Escoffion

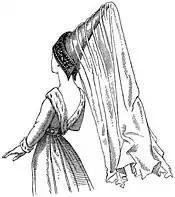
A conical hennin

There is often some mislabelling in terms of what style or type of headwear the Escoffion falls under. Often, it is categorised as a separate kind of medieval headwear called hennin, often being referred to as a "two-horned-" or "heart-shaped hennin", etc. However, it is important to make a distinction between the hennin and the escoffion, as the escoffion was a distinct piece of headwear in terms of its design. The hennin was typically a tall, conical headdress, to which long strips of gauze or silk were sometimes attached. The headpiece itself could be so tall that it made the wearer stand up to 12 feet in height. While the hennin was known for its height, the Escoffion was much wider in nature and sat over the wearer's head. Both headpieces were in fashion at about the same time amongst women of the court and as such, this is one of the reasons they are often categorised together. In fact, the Escoffion was originally labelled a hennin, but developed its own name due to its increase in popularity. This is covered in the Origins and Design section.